Ieodo Ocean Research Station

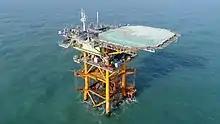
Ieodo Ocean Research Station is built atop Socotra Rock

Ieodo Ocean Research Station is an ocean platform constructed by South Korea and placed on the submerged Socotra Rock in the East China Sea. The stated purpose of the platform is the collection of meteorological data, provision for maritime safety, and fisheries monitoring. However, as South Korea and China both claim that Socotra Rock lies in their respective Exclusive Economic Zones, the platform has strategic geopolitical importance.